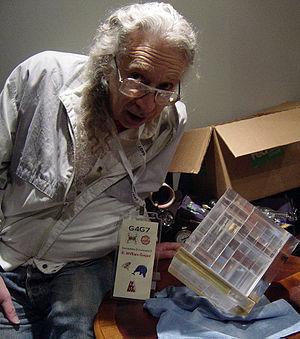
Bill Gosper est un mathématicien et informaticien américain né en 1943 à Pennsauken, dans le New Jersey. Gosper est connu pour plusieurs travaux relatifs à la représentation des réels par des fractions continues et pour un algorithme de détermination de forme close de certaines identités hypergéométriques.